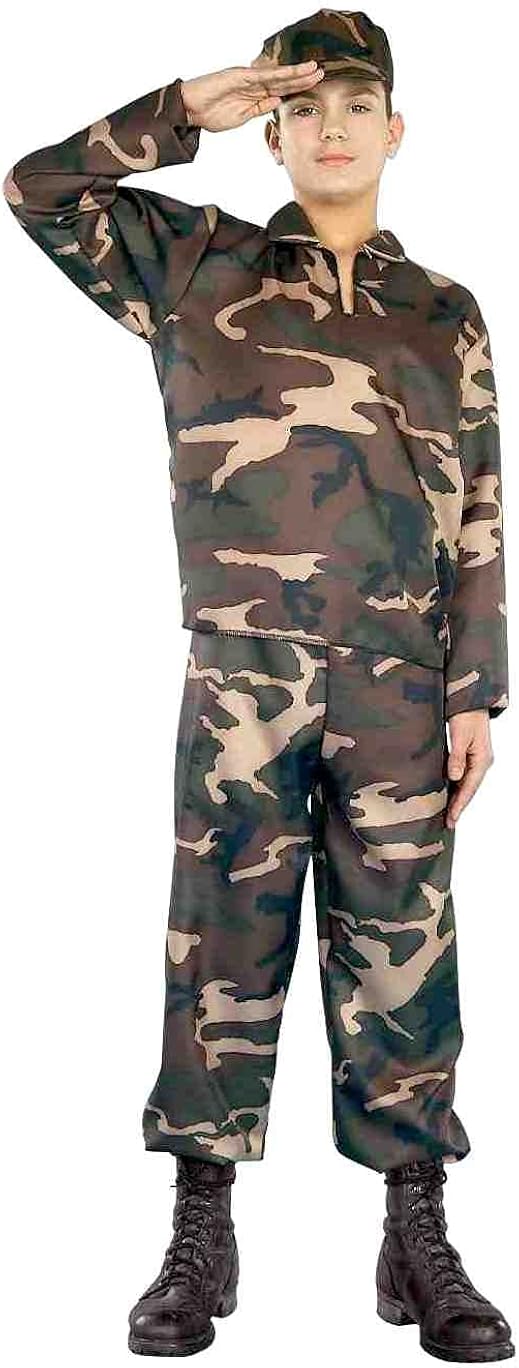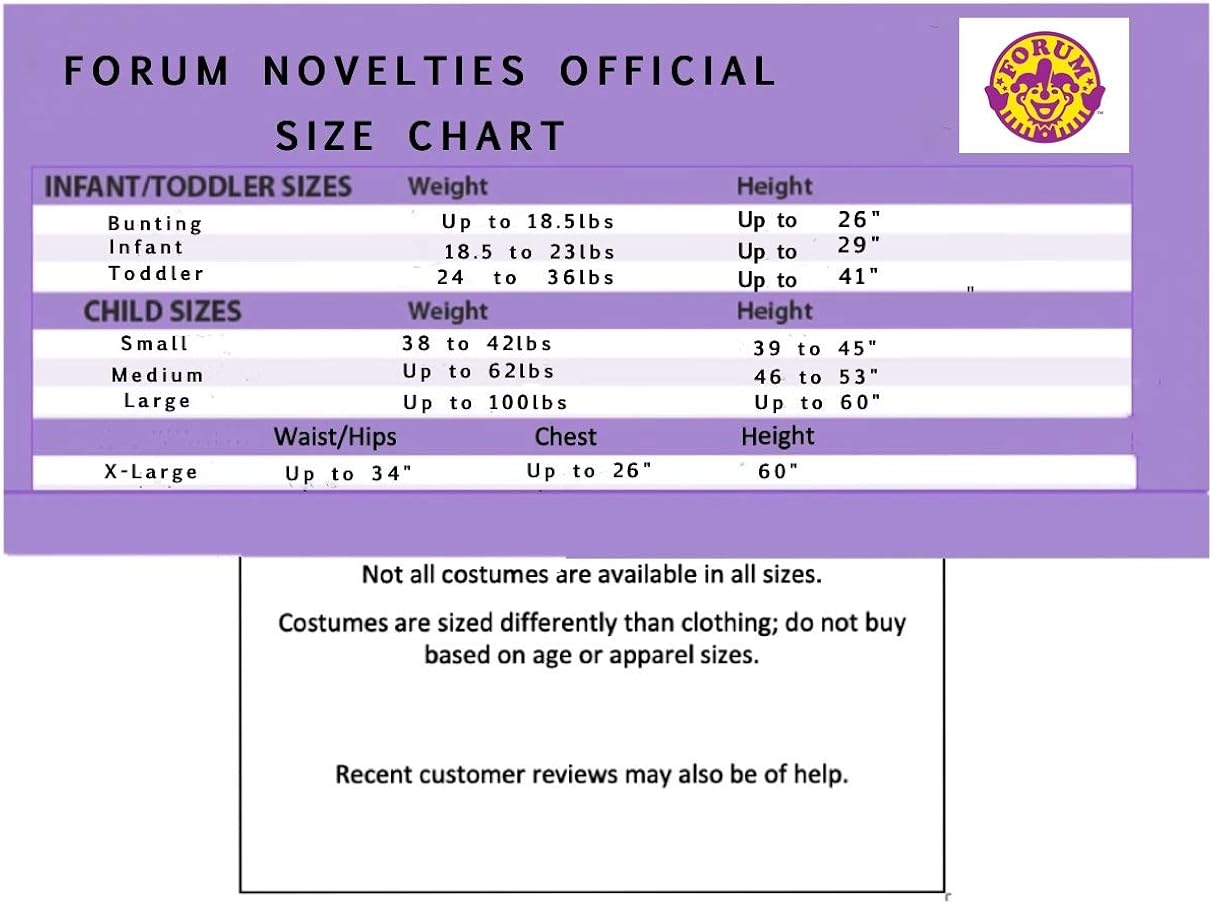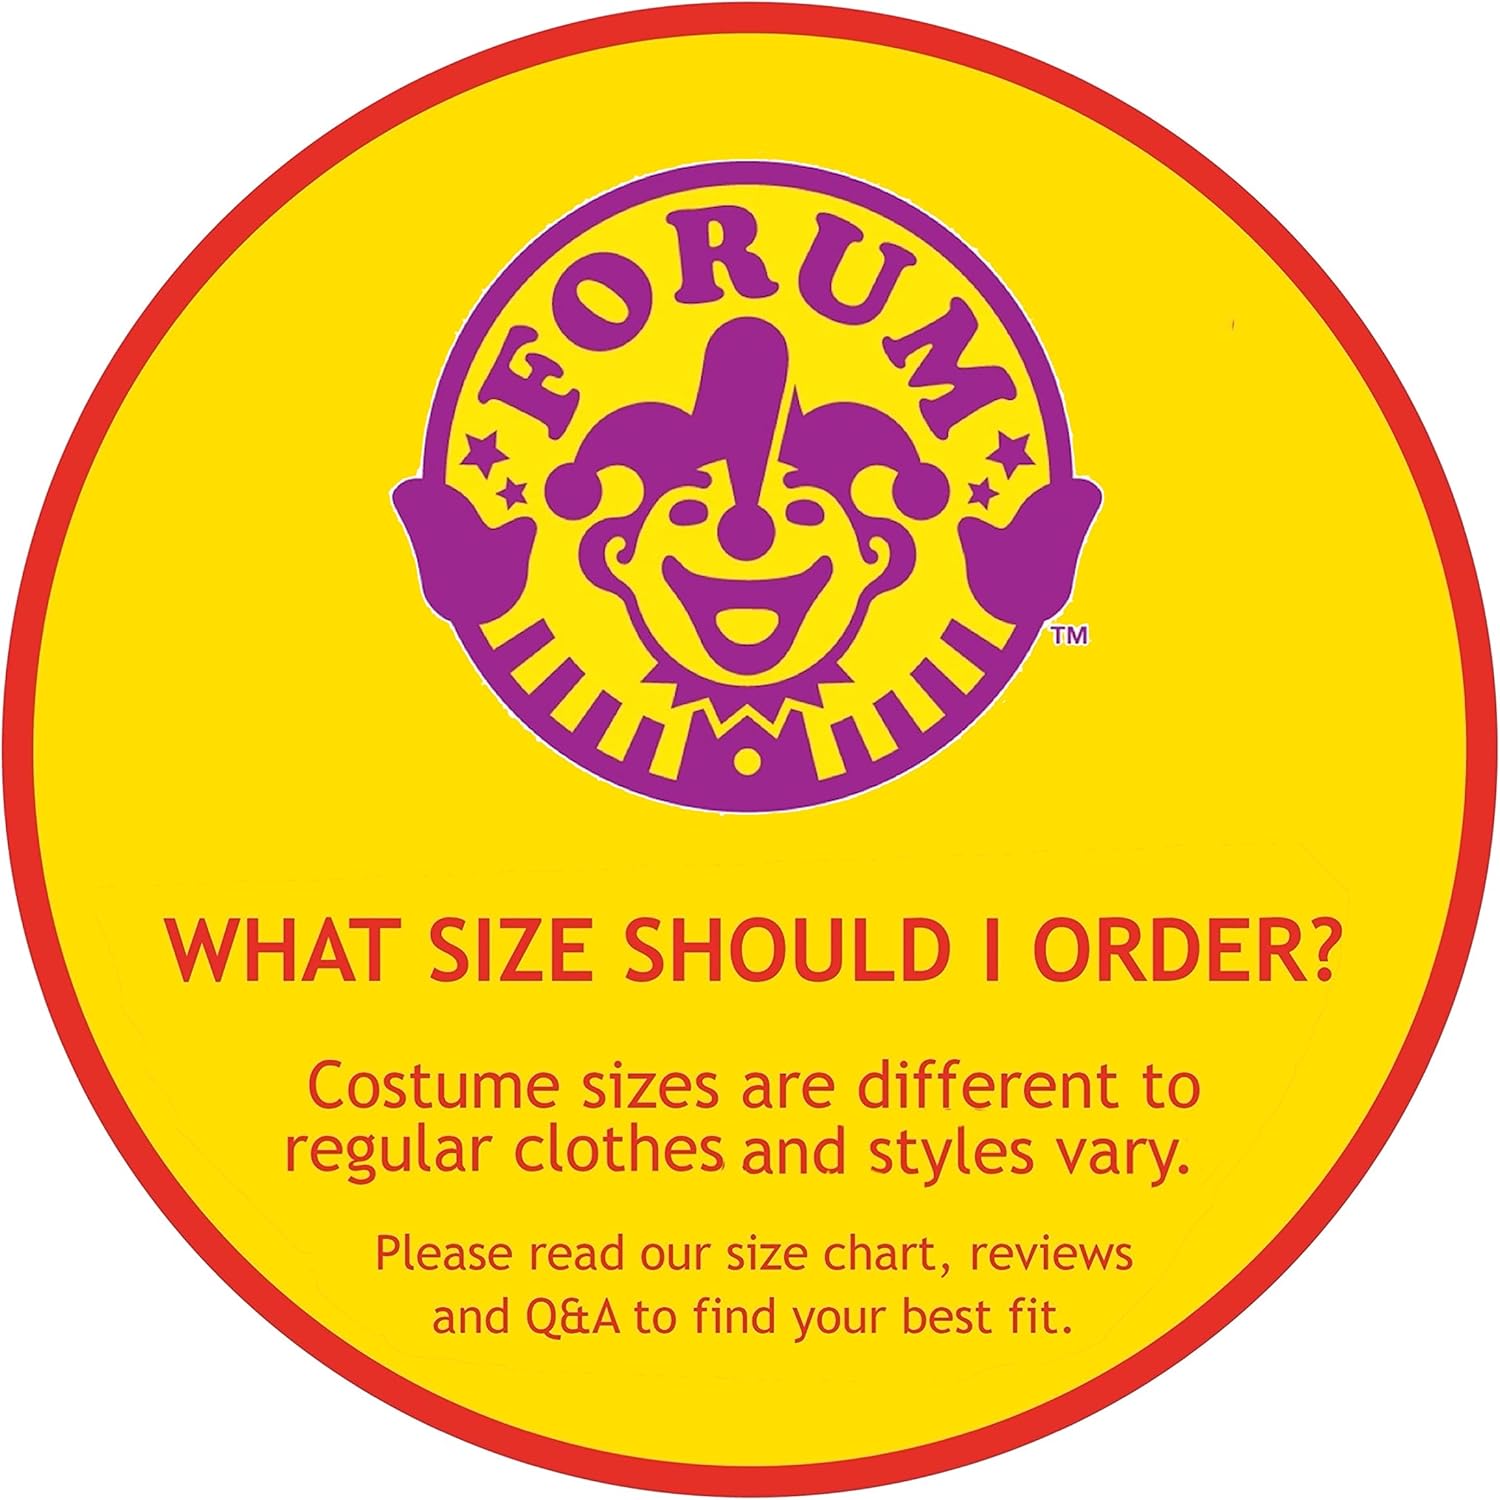
Rubie's Child's Forum Army Soldier Costume, Teen
Category: AMAZON FASHION
With costume choices for every age, ranging from baby costumes to adult and plus-sizes, you can trust Forum Novelties for all of your costumes and accessories for fancy dress, Halloween, luau, Christmas, Mardi Gras, St. Patrick's day, and more. From funny to frightening, Forum has it all!
Features: 100% Polyester | Imported | Hand Wash Only | Army soldier costume includes army fatigue-inspired jacket, pants and hat | IMPORTANT INFORMATION: Costumes are sized differently than apparel, use Forum’s Child's Size Chart for best fit | Additional accessories sold separately | Ideal for playing dress-up, stage performances, costume parties, Halloween, and more | Made by Forum Novelties, a leader in costumes and novelty products for more than 30 years